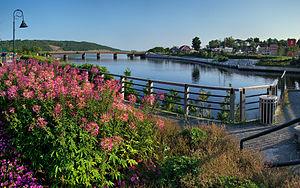
Woodstock, Nouveau-Brunswick, Canada. Sur les rives du fleuve Saint-Jean.
Woodstock est une ville canadienne du comté de Carleton, dans l'Ouest du Nouveau-Brunswick.